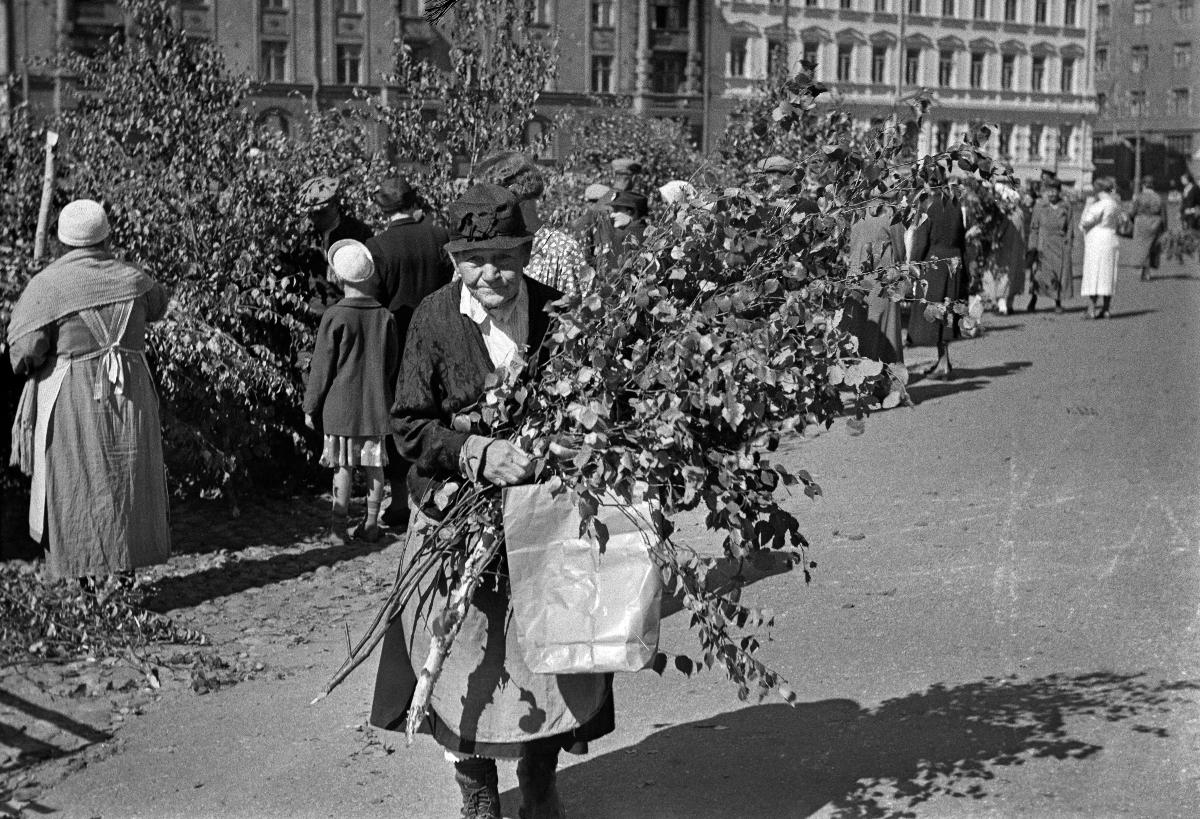
Juhannus 1940
Midsommar 1940; Midsummer 1940
sisällön kuvaus: Juhannus Helsingissä kesäkuussa 1940. Juhannuskoivuja myytävänä Hietalahden torilla. content description: Midsummer in Helsinki in June 1940. Midsummer birches for sale on Hietalahti market square. innehållsbeskrivning: Midsommar i Helsingfors i juni 1940. Midsommarbjörkar till salu på Sandvikstorget.
Kuvaaja: Sundström, Hugo, kuvaaja
Vuosi: 1940
Paikka: Suomi, Uusimaa, Helsinki
Aiheet: HBL; juhannus; koivut; juhannuskoivut; Midsummer; midsummer; trees; birch trees; midsummer birch trees; birches; midsommar; björkar; midsommarbjörkar